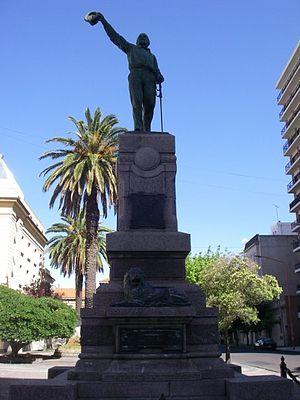
Bahía Blanca est une ville de la province de Buenos Aires, en Argentine. Elle est située près de l'océan Atlantique, à environ 650 km au sud-ouest de Buenos Aires, la capitale fédérale.